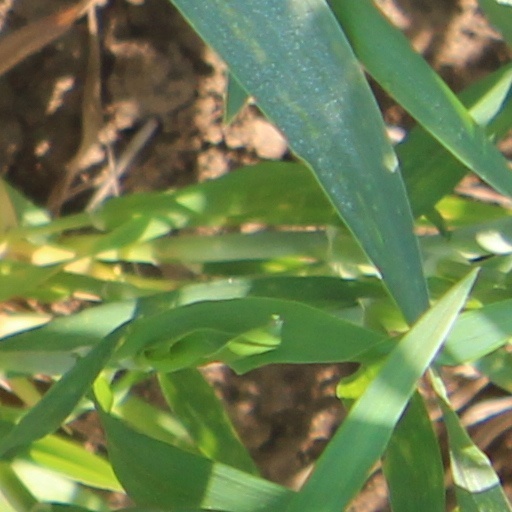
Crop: wheat